Diderik Iversen Tønseth

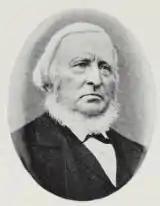
Diderik Iversen Portrait

Diderik Iversen Tønseth (24 September 1818 – 12 January 1893) was a Norwegian politician for the Liberal Party.